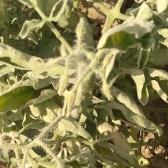
Crop: Tomato
Condition: virosis-d